International Society for Infectious Diseases

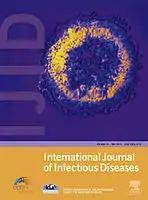

ProMED-mail (also referred to as ProMED for short) is one of the largest publicly available Internet-based disease-reporting platforms. Healthcare professionals can post information related to diseases of human, animal, environmental, and agricultural importance following a One Health model.